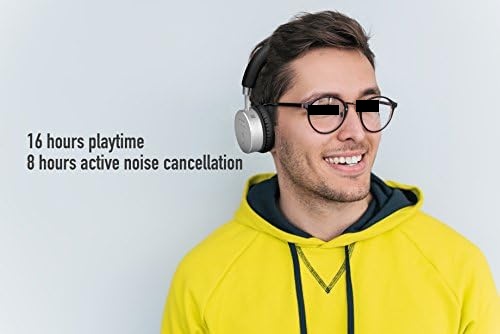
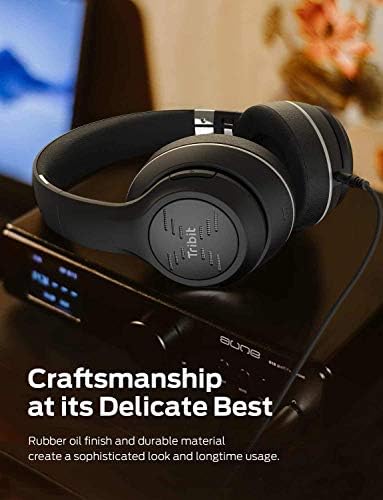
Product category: headphones
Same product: no